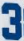
Number: 3